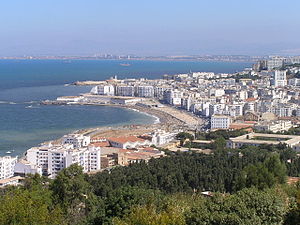
Algier
Algier, 2005.
Algier er Algeriets hovedstad og største by. Byen ligger i det nordlige Algeriet ud til en bugt ved Middelhavet. Algier har 3.415.811 indbyggere, hvilket svarer til 10% af landets befolkning. Algier blev hovedstad i Algeriet efter landets uafhængighed i 1962.